Artur Ershov

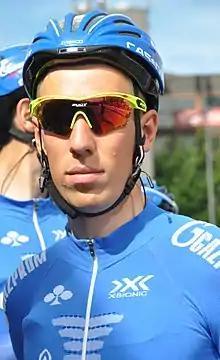
Ershov in 2017

Artur Stanislavovich Ershov (born 7 March 1990) is a Russian professional racing cyclist, who currently rides for UCI Track Team Marathon–Tula. He rode at the 2015 UCI Track Cycling World Championships. He was named in the start list for the 2016 Giro d'Italia.